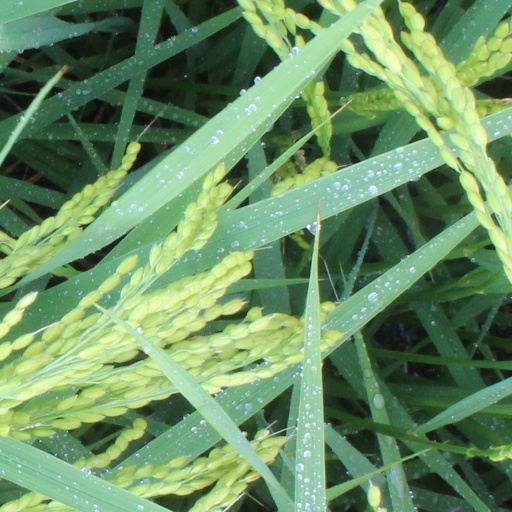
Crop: rice